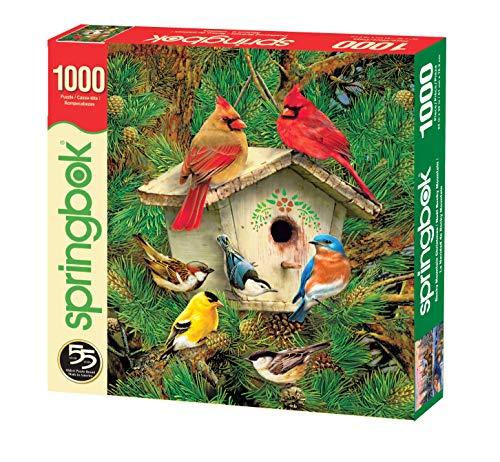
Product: Springbok Puzzles - Feathered Retreat - 1000 Piece Jigsaw Puzzle - Large 24 Inches by 30 Inches Puzzle - Made in USA - Unique Cut Interlocking Pieces
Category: Toys & Games | Puzzles | Jigsaw Puzzles
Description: Springbok puzzles feature unique interlocking pieces.
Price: $17.50
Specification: ProductDimensions:12x12x2inches|ItemWeight:0.32ounces|ShippingWeight:2pounds(Viewshippingratesandpolicies)|ASIN:B0090OMQZE|Itemmodelnumber:33-10634|Manufacturerrecommendedage:8-15years